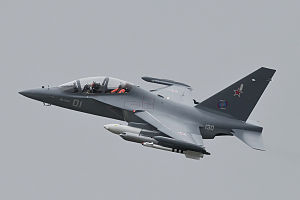
Syriens væbnede styrker / Struktur / Luftvåbnet
Inden udgangen af 2014 vil Damaskus modtage de første 9 russiske Yakovlev Yak-130 jagerfly. 36 fly leveres frem til 2016, inkl. 12 i 2015 og de sidste 15 i 2016.[20][21][22] Yak-130 kan medføre en langt række luft-til-jord våben inkl. bomber, raketter og missiler.
Syriens væbnede styrker er Syriens militære styrker. Den består af Den syriske hær, Den syriske flåde, Det syriske luftvåben, National Defence Force og Republican Guard samt flere paramilitære styrker. Ifølge den syriske forfatning er Syriens præsident den øverstbefalende.